Backstreet Boys

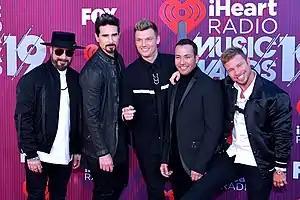
The Backstreet Boys performed at the 2019 iHeartRadio Music Awards in Los Angeles. From left: AJ McLean, Kevin Richardson, Nick Carter, Howie Dorough, and Brian Littrell

Backstreet Boys (often abbreviated as BSB) are an American vocal group consisting of Nick Carter, Howie Dorough, AJ McLean, and cousins Brian Littrell and Kevin Richardson. The band formed in 1993 in Orlando, Florida.